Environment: real
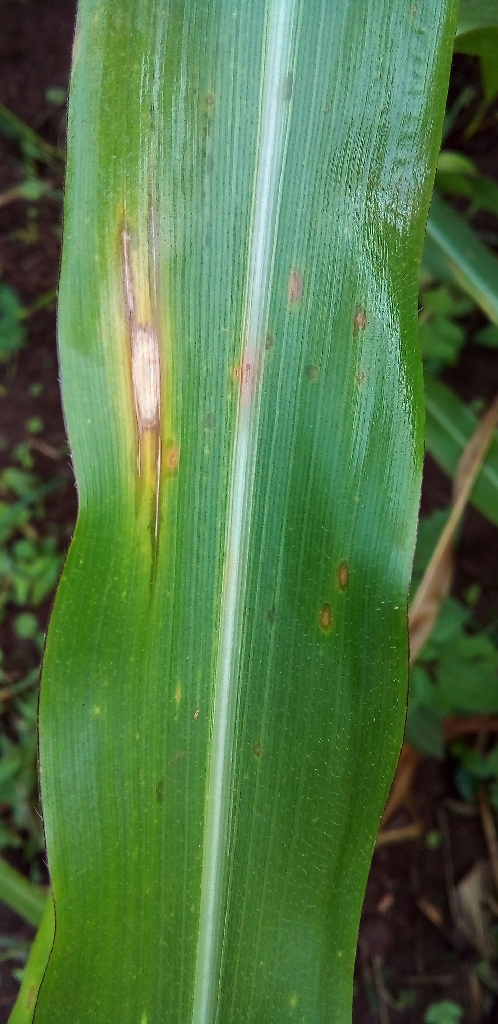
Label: northern_corn_leaf_blight